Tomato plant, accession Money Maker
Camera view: vertical (180 deg); turntable rotation: 90 degrees
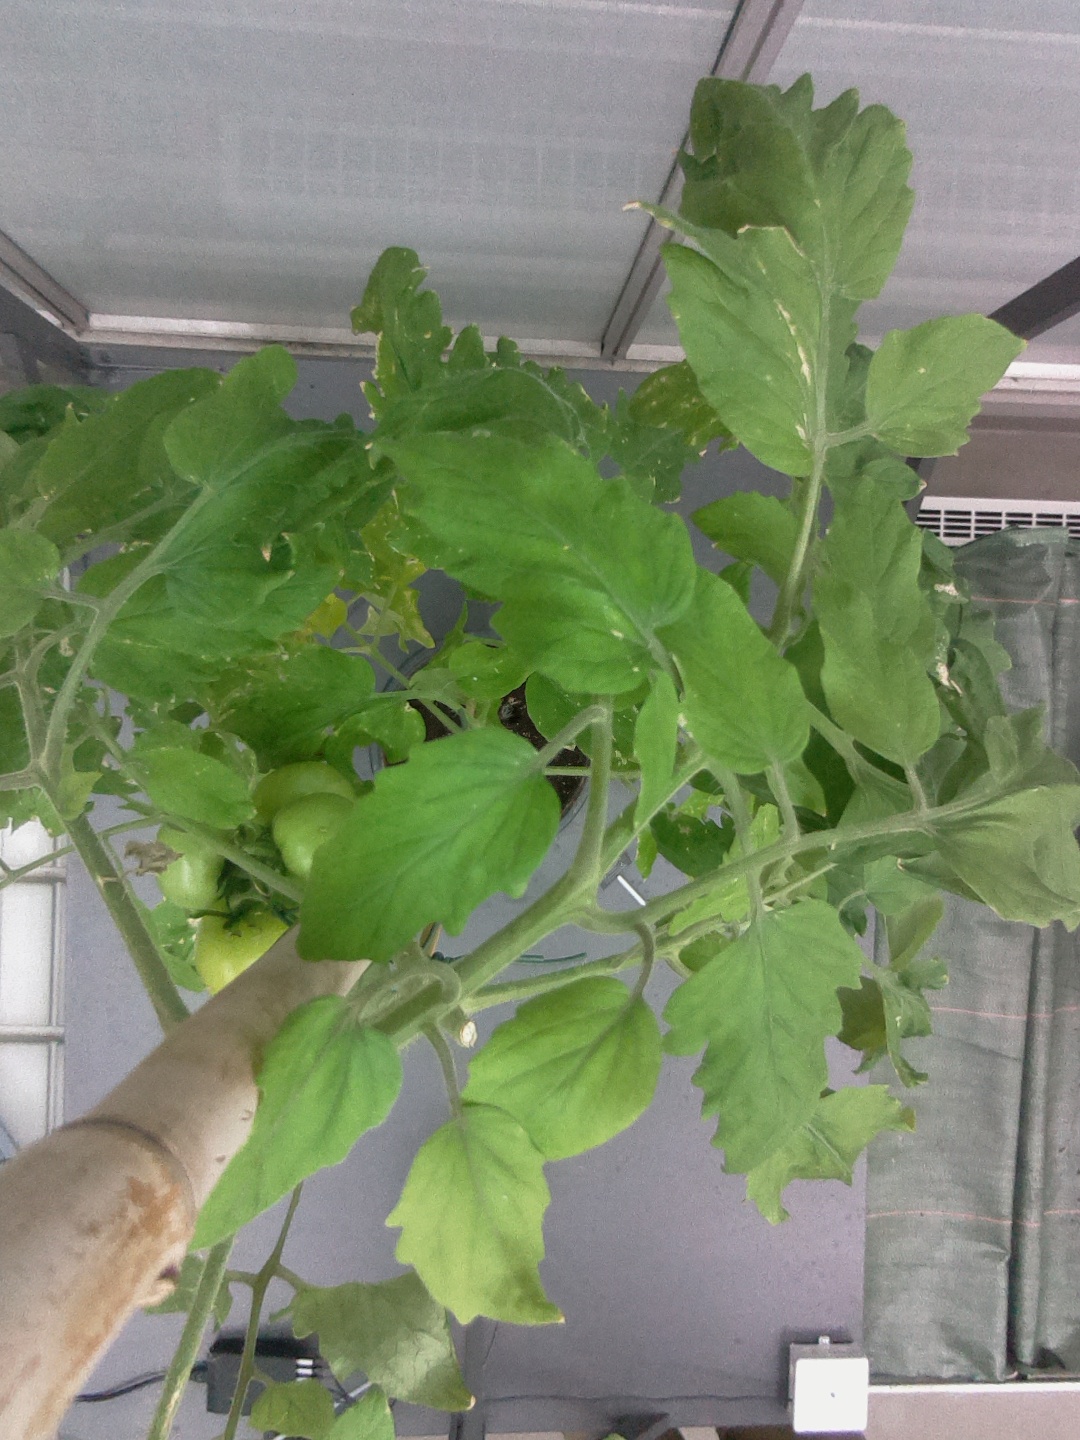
BBCH growth stage 79: 90% -100% of final fruit size